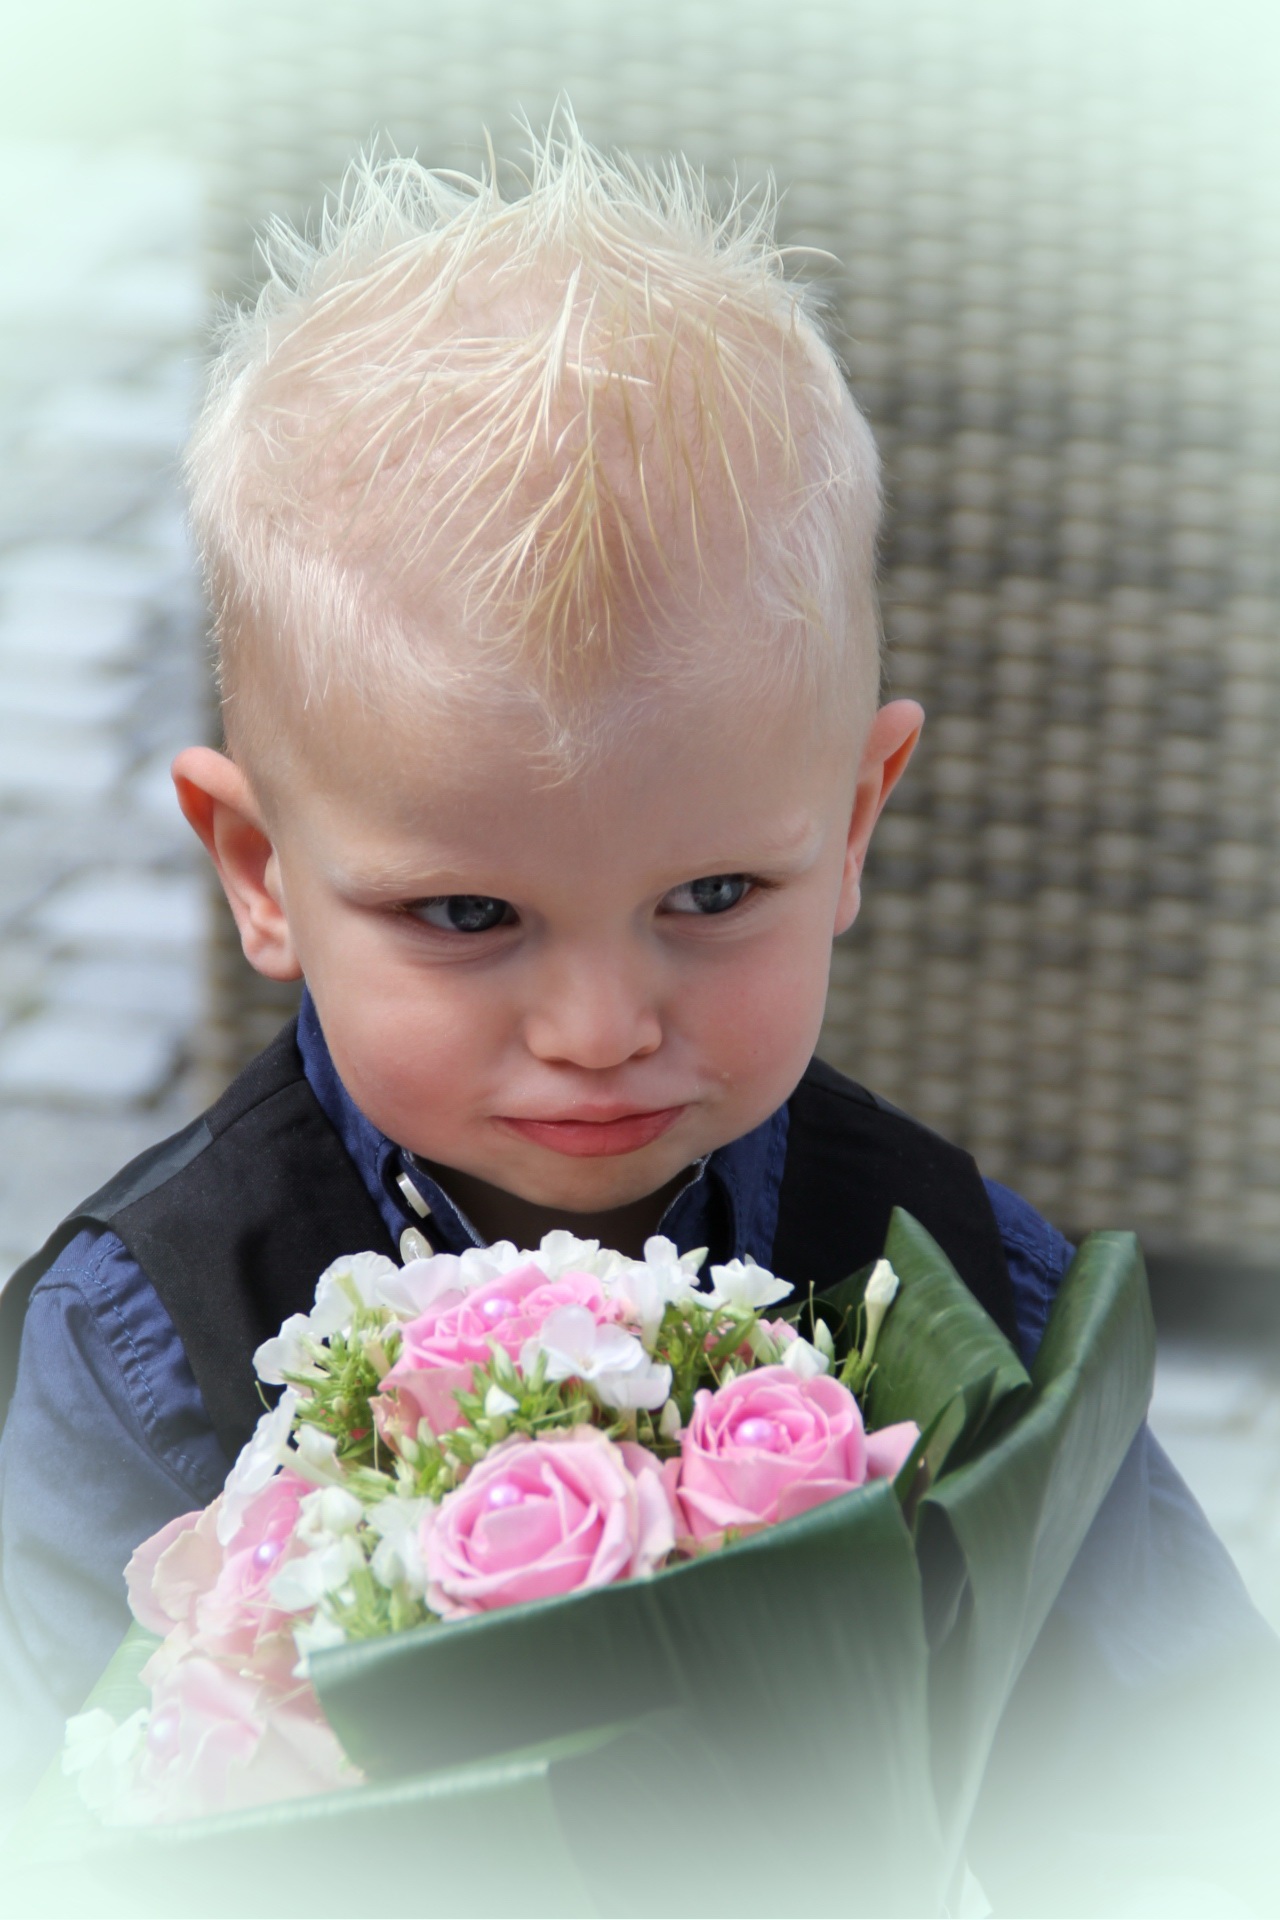
person, flower, male, bouquet, child, pink, wedding, son, infant, toddler, blond, portrait photography